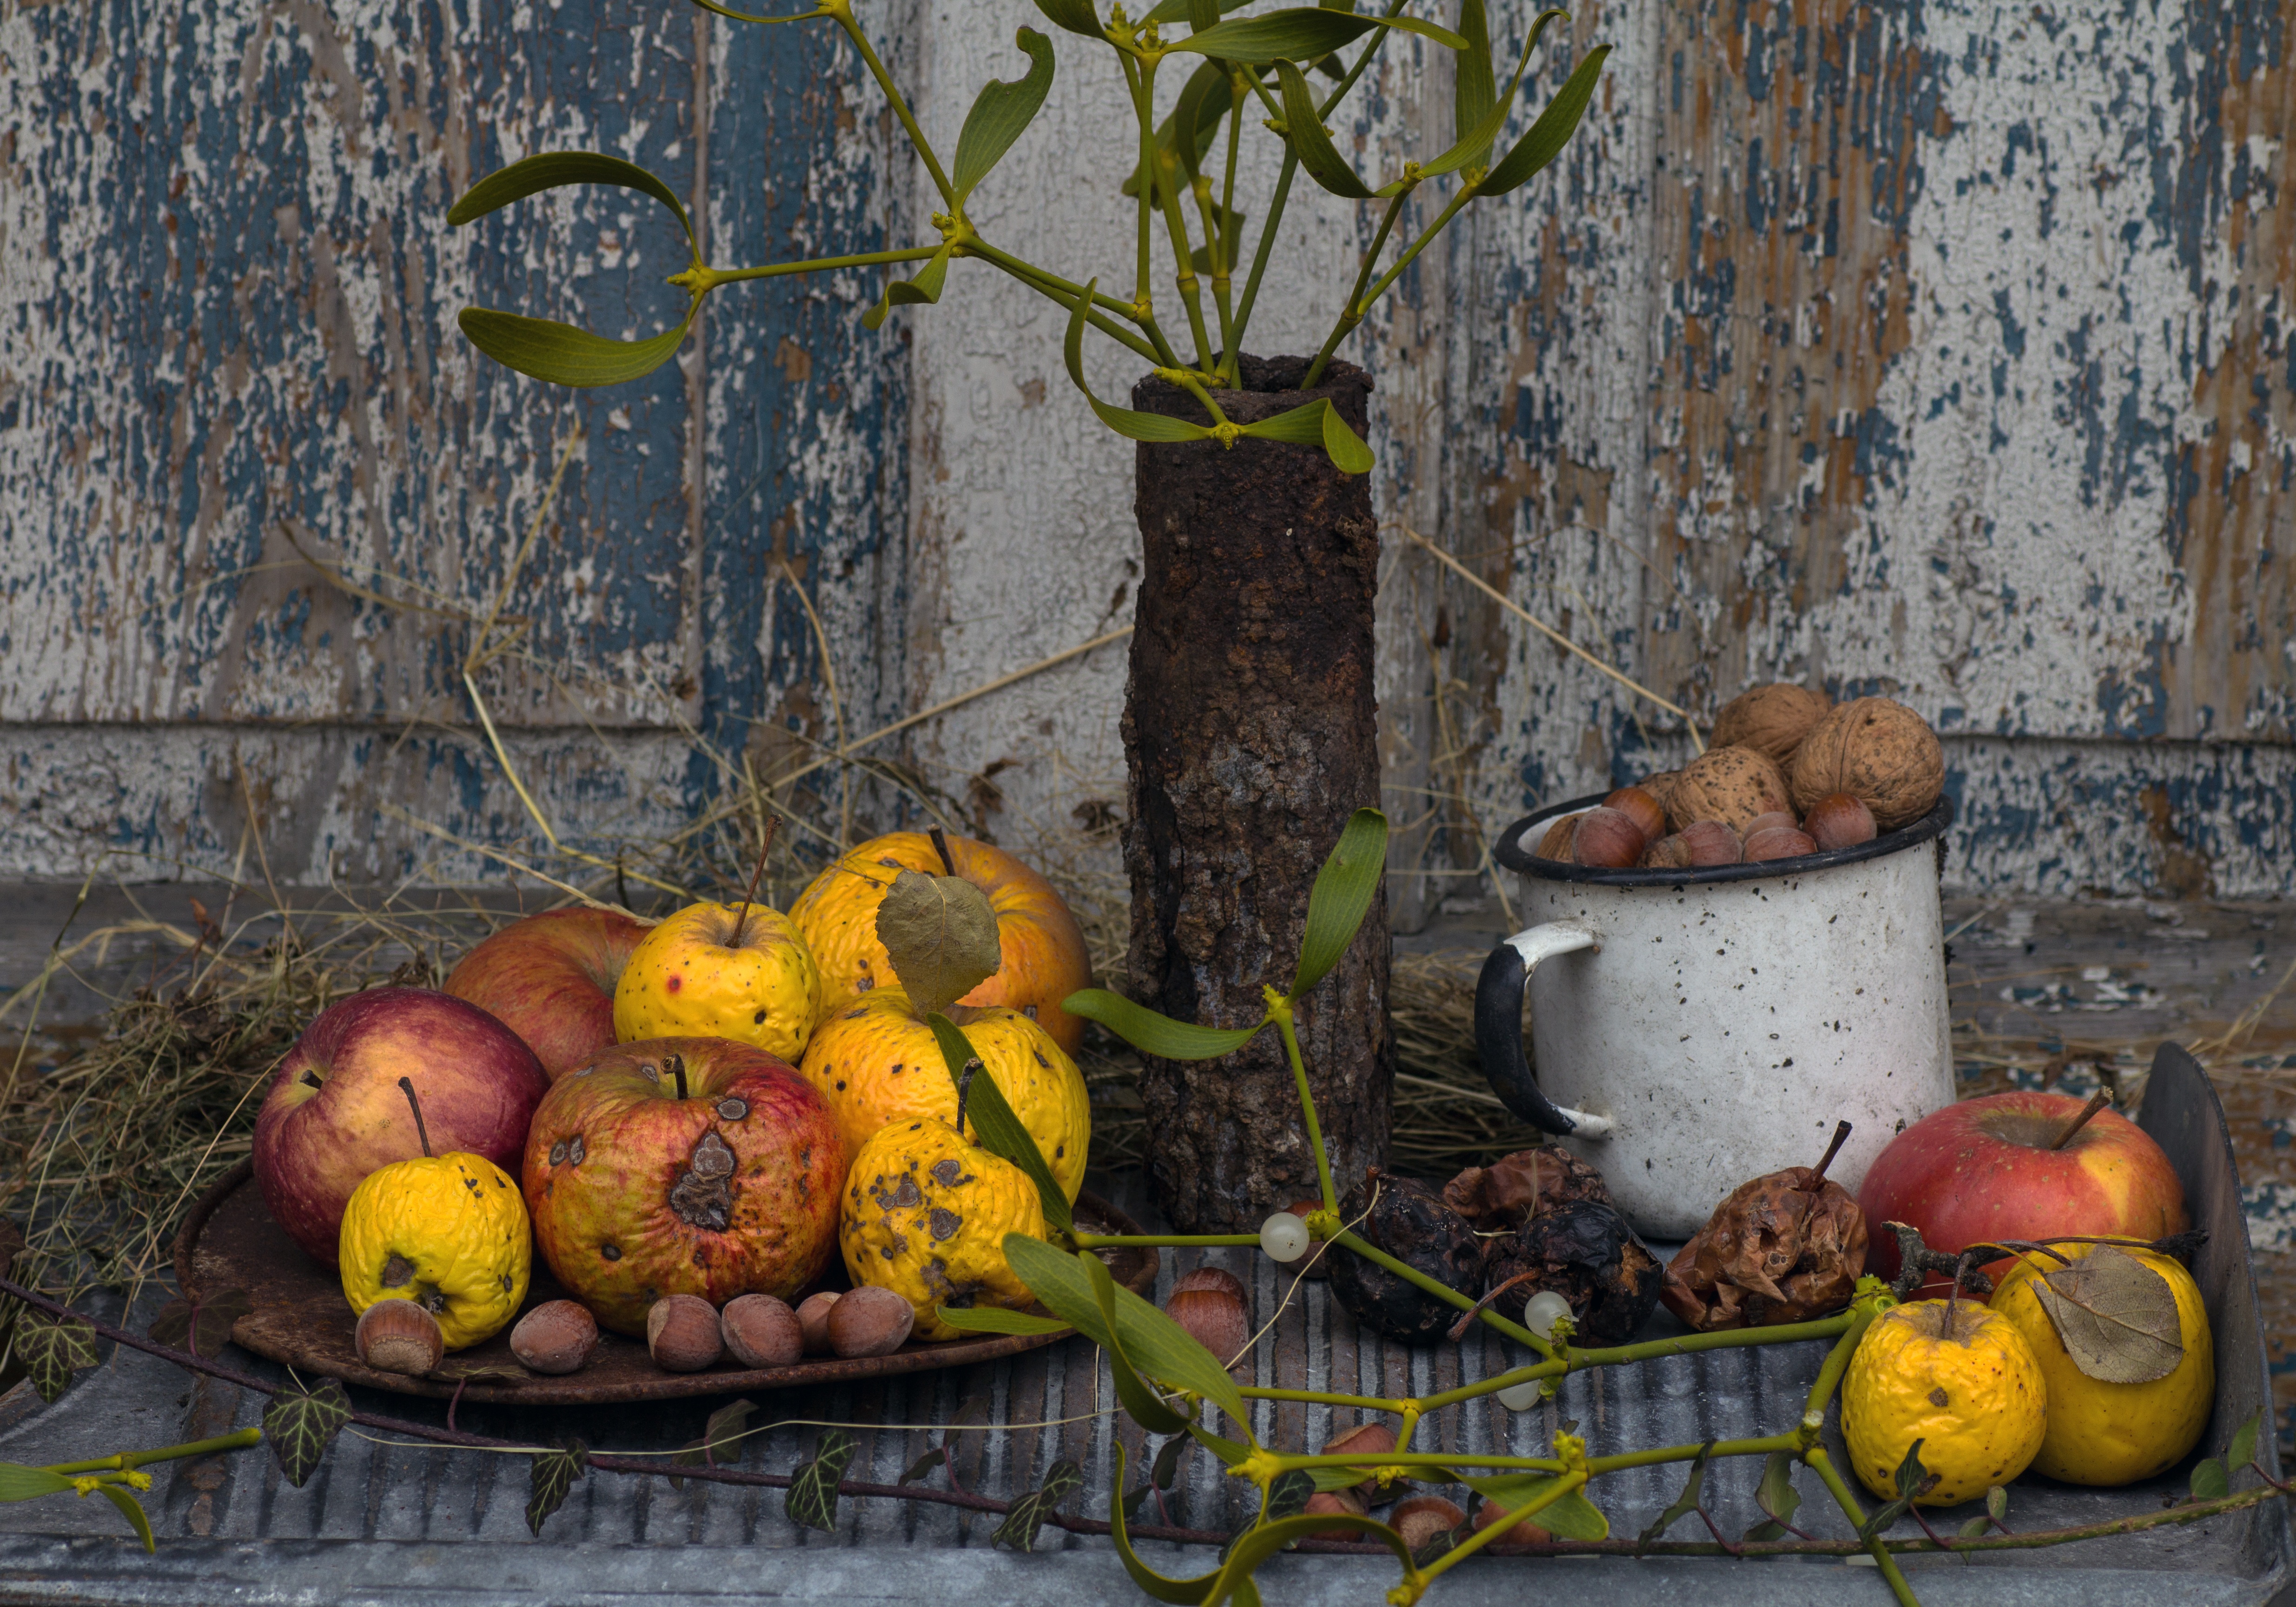
apple, branch, plant, fruit, food, produce, autumn, colorful, door, still life, painting, gourd, nuts, background, still life photography, nistel